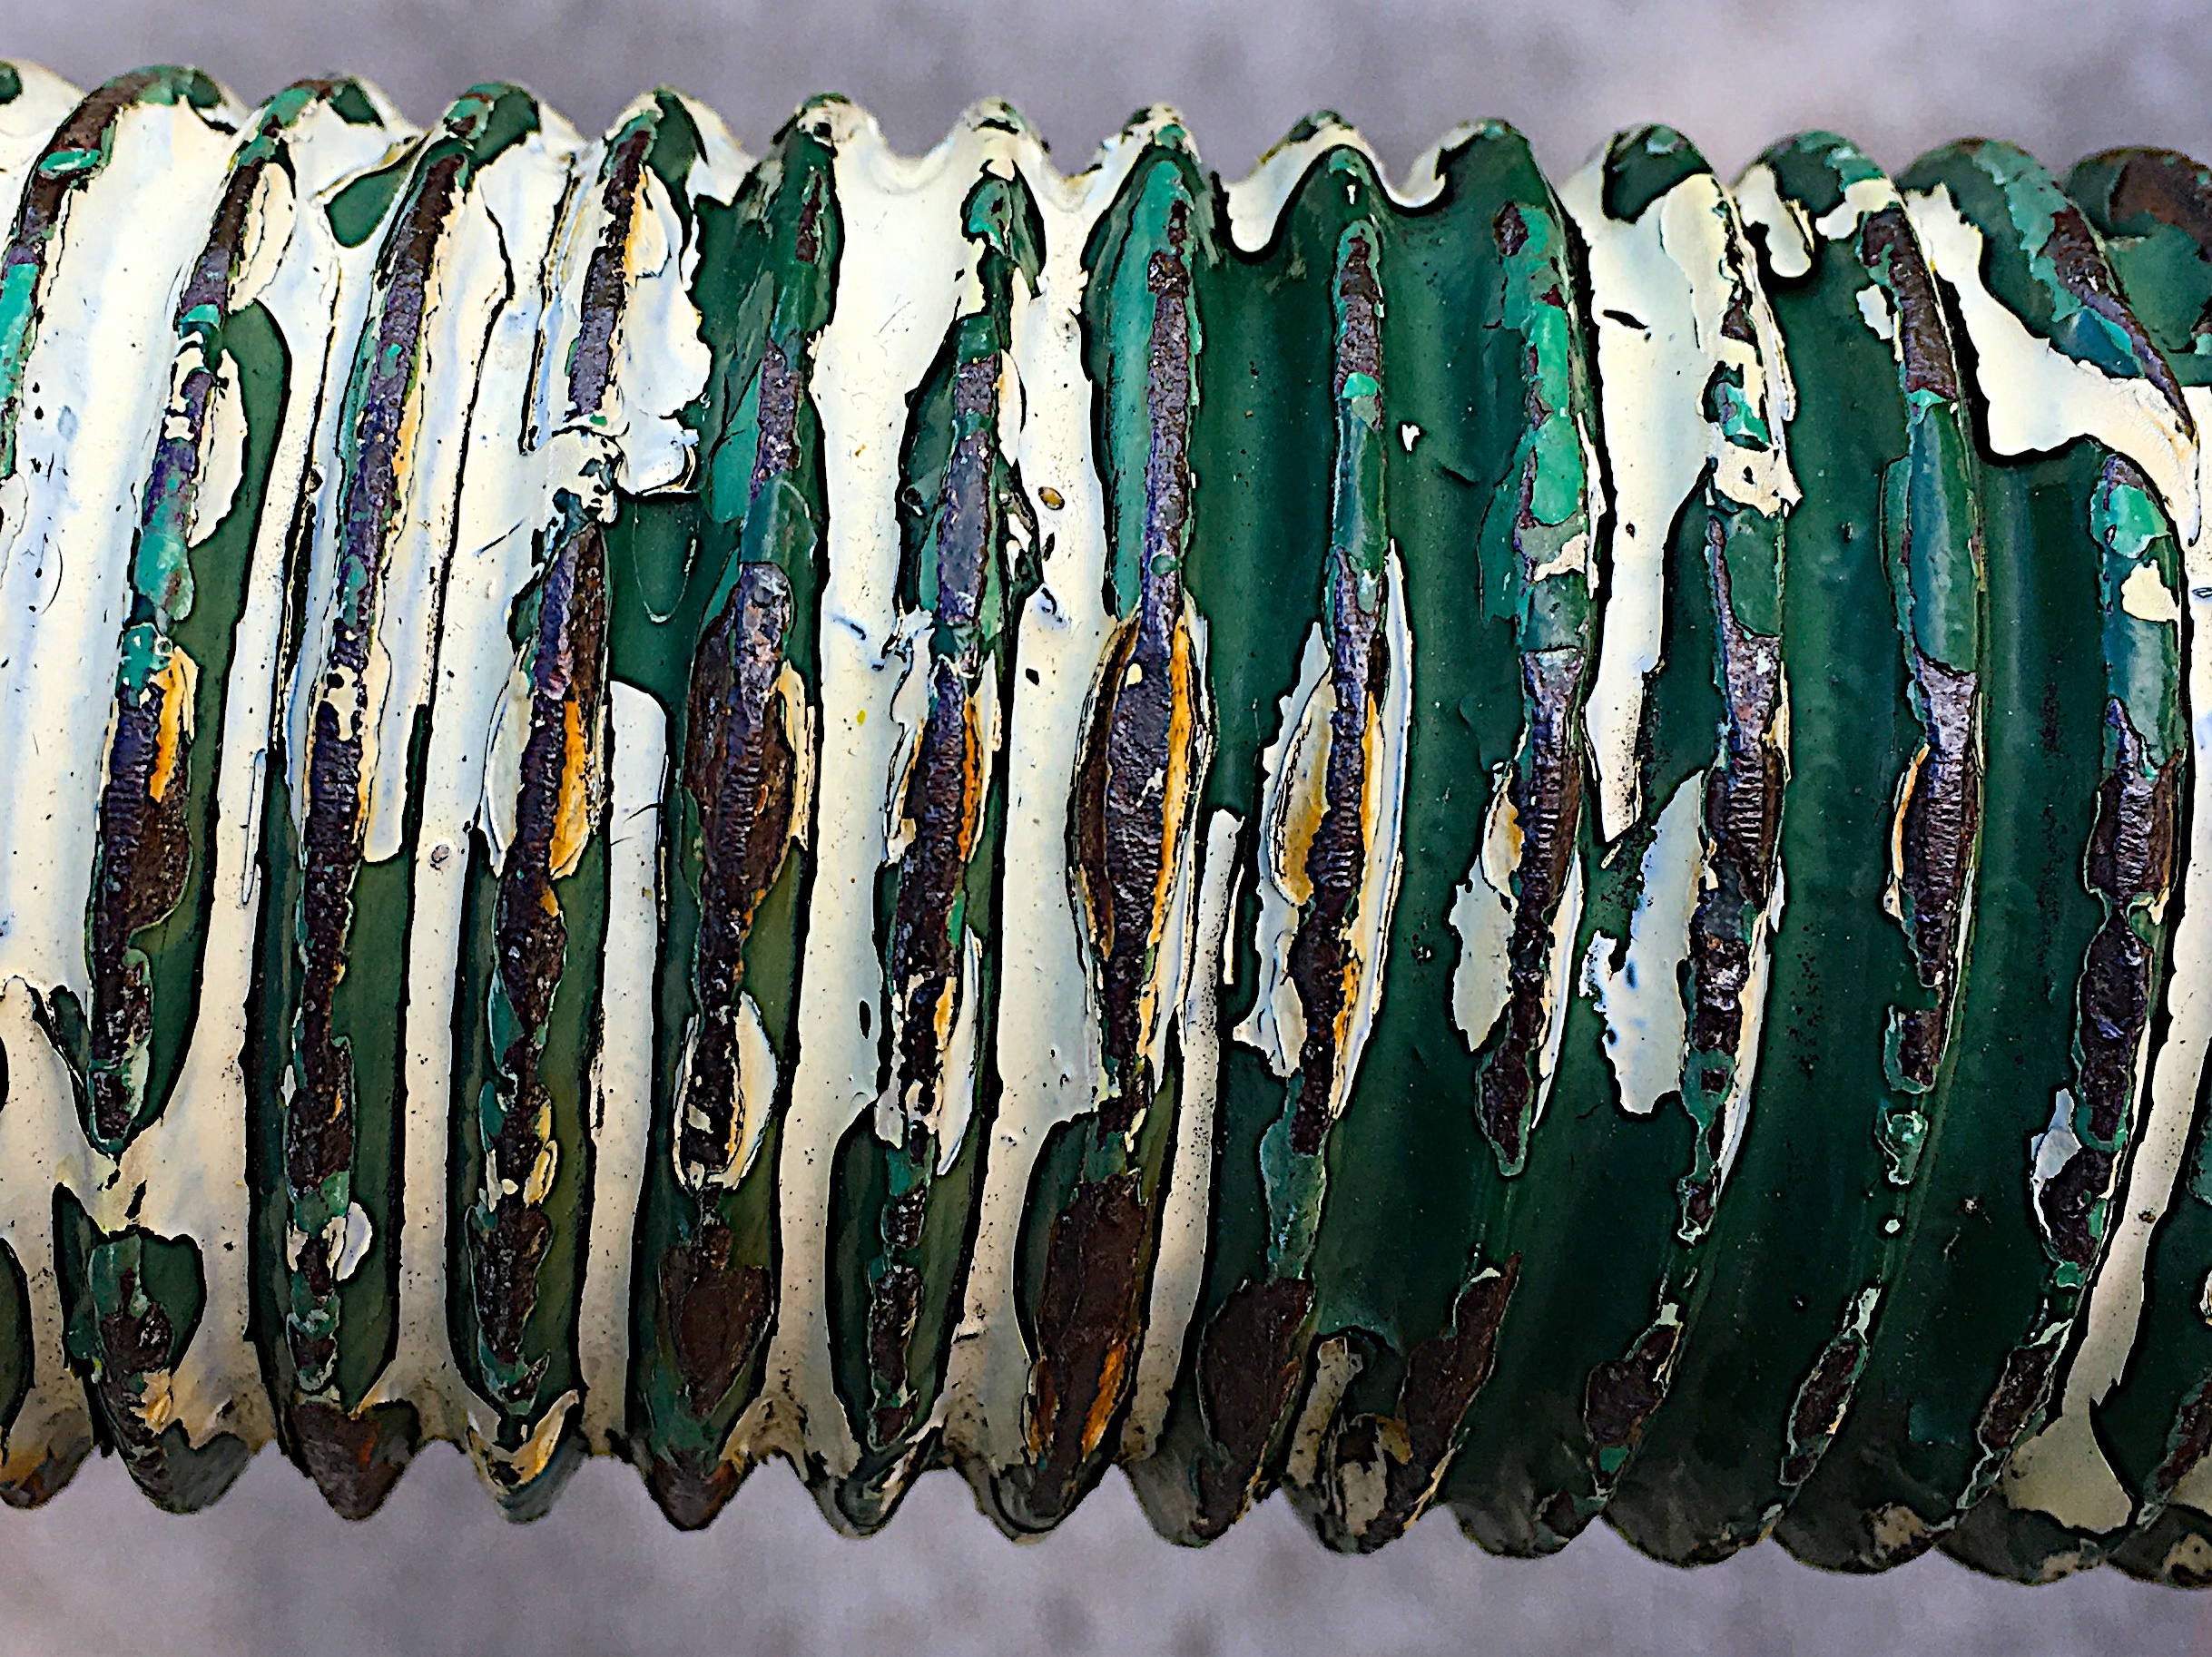
green, jewellery, fashion accessory